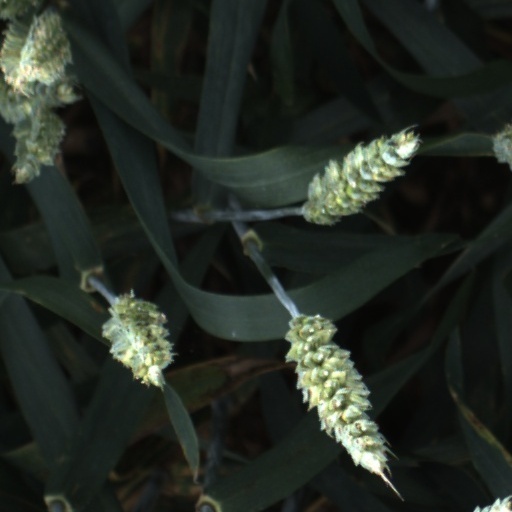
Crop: wheat